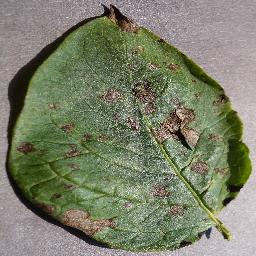
Label: Potato___Early_blight